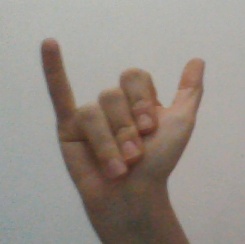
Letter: ya